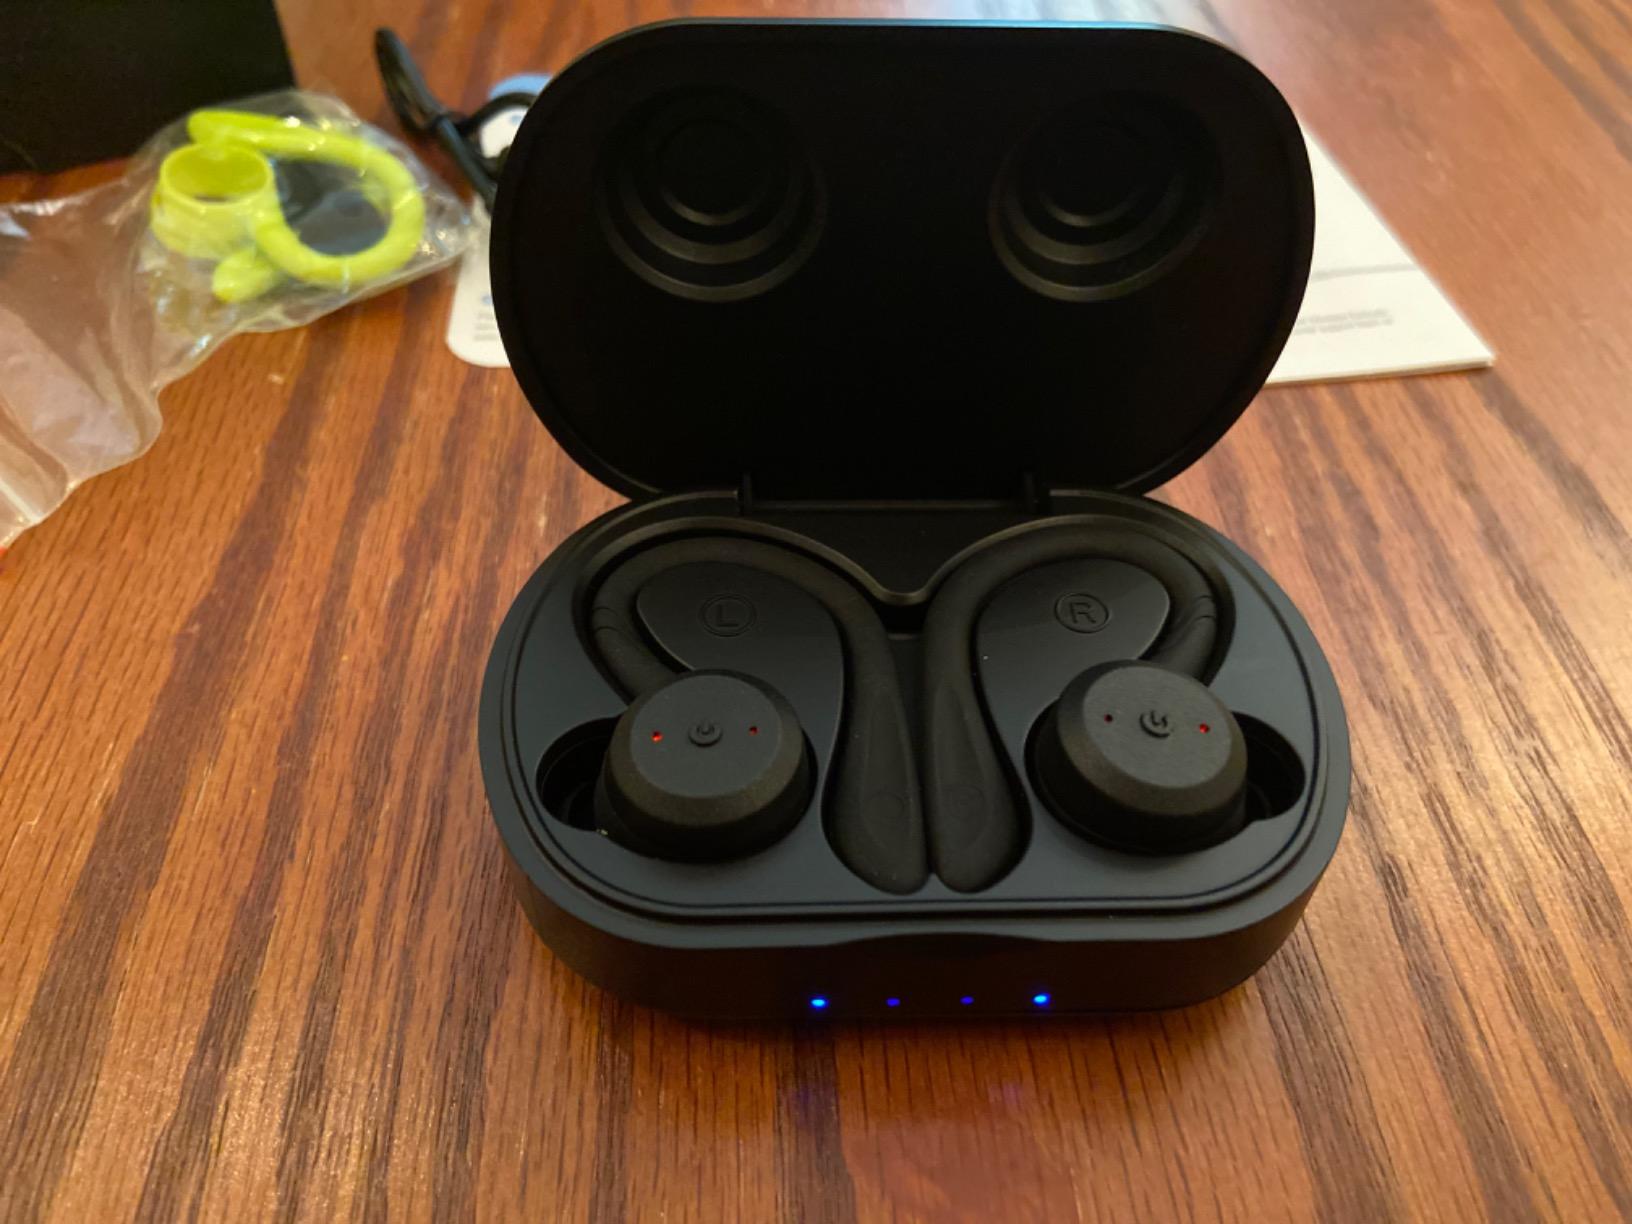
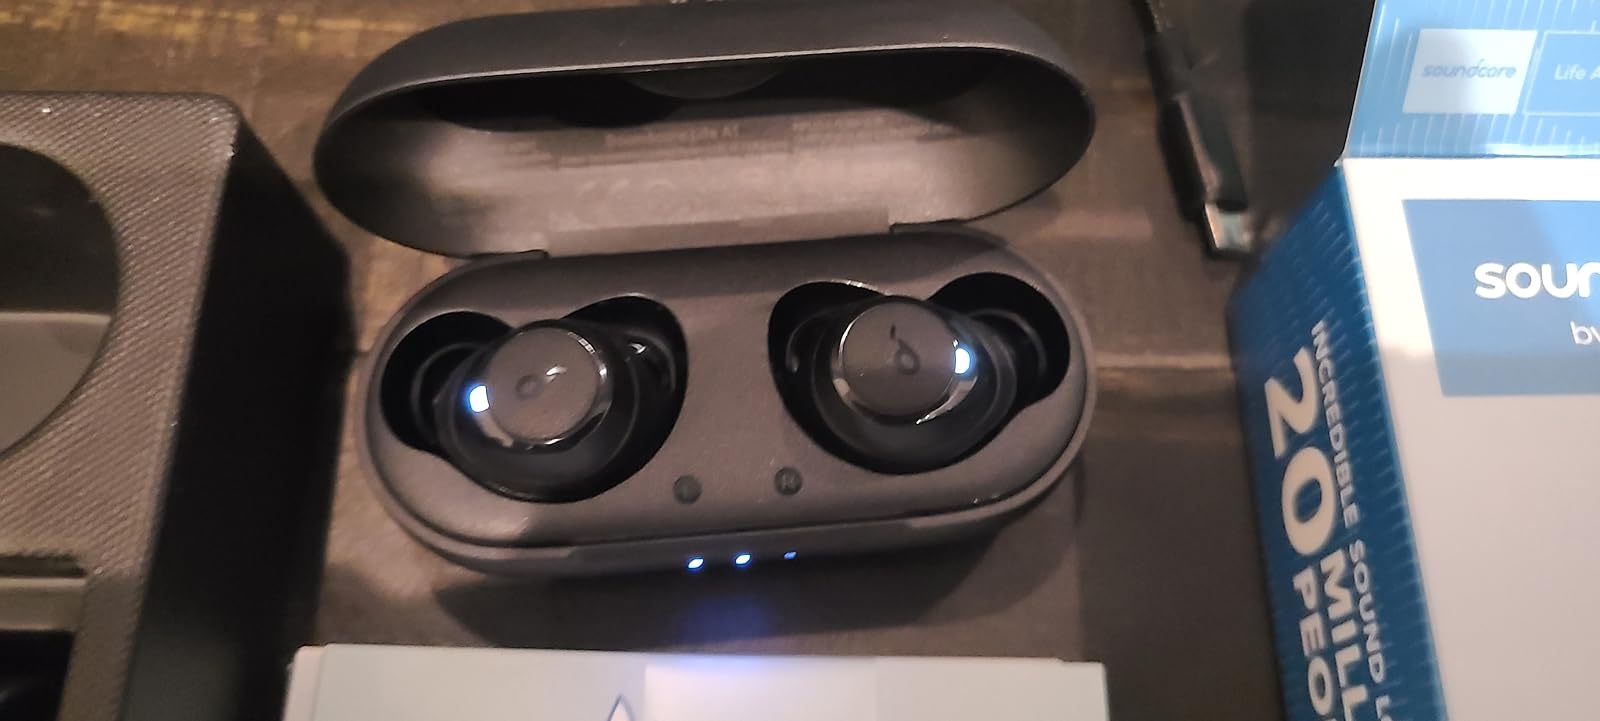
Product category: earbuds
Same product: no